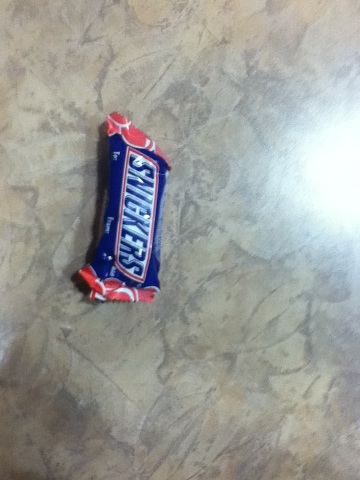Question: What kind of candy bar is this?
Answer: snickers